Submarino

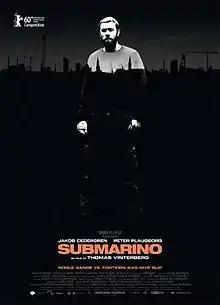
Theatrical release poster

Submarino is a 2010 Danish drama film directed by Thomas Vinterberg, starring Jakob Cedergren and Peter Plaugborg. It is based on the 2007 novel "Submarino" by Jonas T. Bengtsson, and focuses on two brothers on the bottom of Danish society, with lives marked by violence and drug addiction. The film was produced by Nimbus Film. As a condition from the financier TV 2, half of the cast and crew were novices, which the director enjoyed as it gave an experience similar to his earliest films.